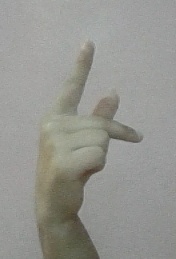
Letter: dha